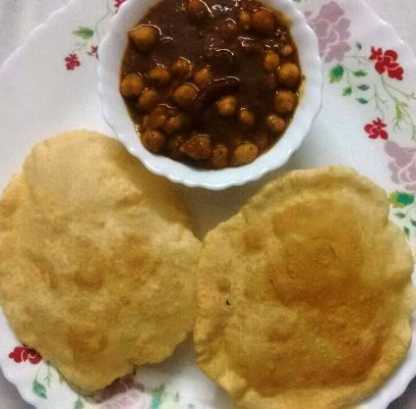
Dish: chole_bhature